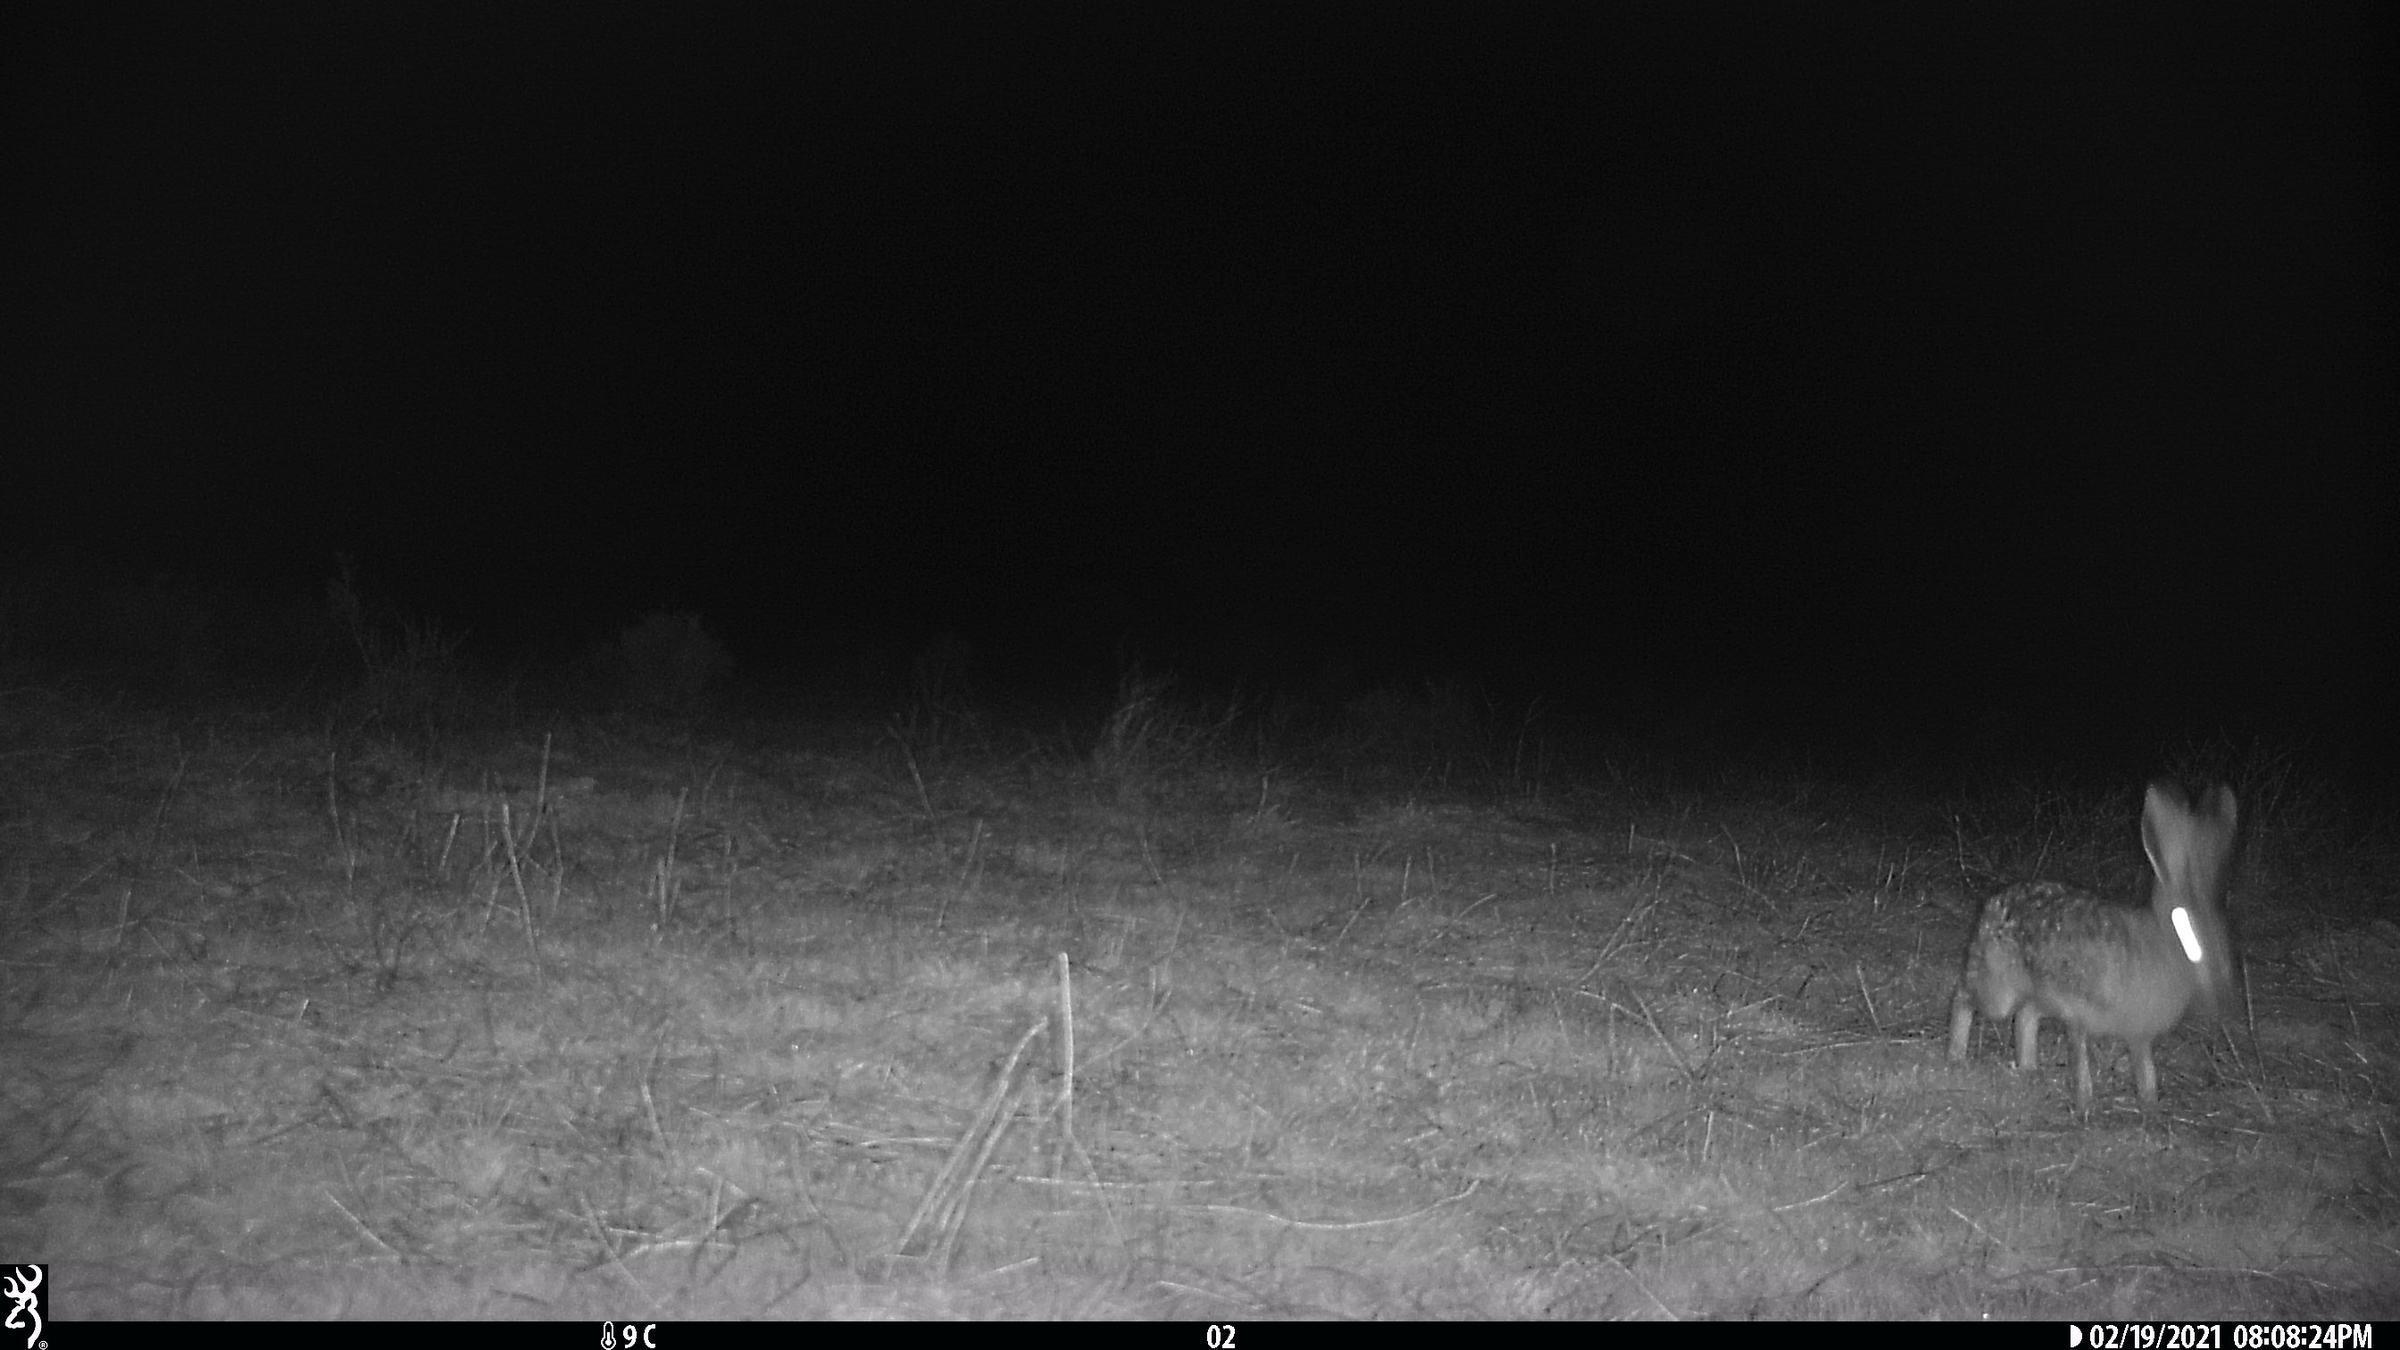
Species: Lepus granatensis